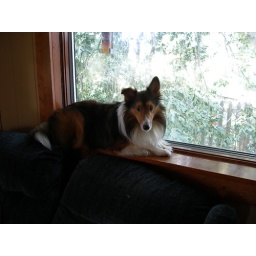
Little Foot perched in the window sill in the boys play room.